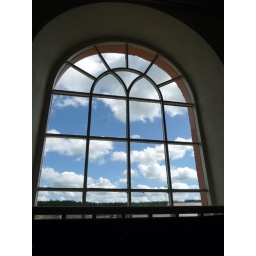
A lovely sky seen through a window in the Baptist Church in the town.